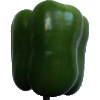
Label: Pepper Green 1